Meryl Streep

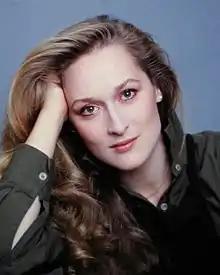
Streep in 1977

In the 1978 miniseries "Holocaust", Streep played the leading role of a German woman married to a Jewish artist played by James Woods in Nazi era Germany. She found the material to be "unrelentingly noble" and professed to have taken on the role for financial gain. Streep travelled to Germany and Austria for filming while Cazale remained in New York. Upon her return, Streep found that Cazale's illness had progressed, and she nursed him until his death on March 12, 1978. With an estimated audience of 109 million, "Holocaust" brought a wider degree of public recognition to Streep, who found herself "on the verge of national visibility". She won the Primetime Emmy Award for Outstanding Lead Actress in a Miniseries or a Movie for her performance. Despite the awards success, Streep was still not enthusiastic towards her film career and preferred acting on stage.